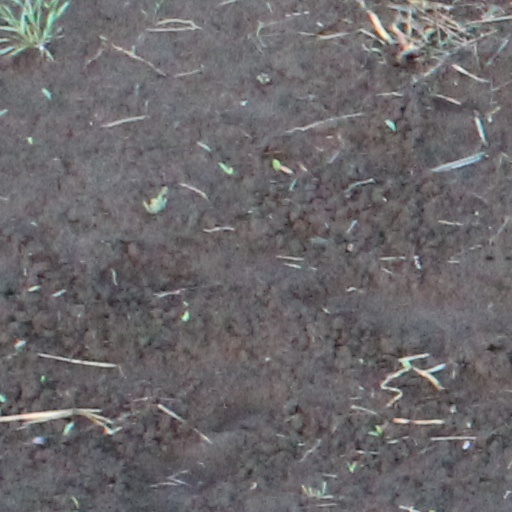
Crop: wheat